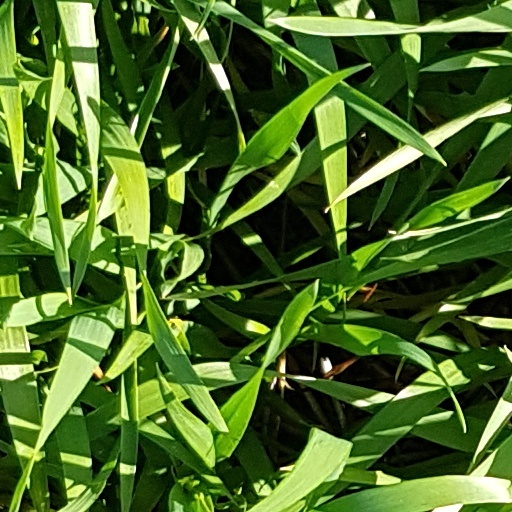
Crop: wheat